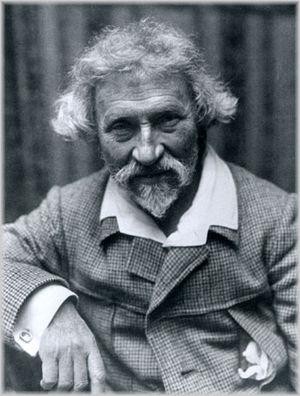
Ilia Iefimovitch Répine est un peintre russe né le 24 juillet 1844 et mort le 29 septembre 1930 à Kuokkala.